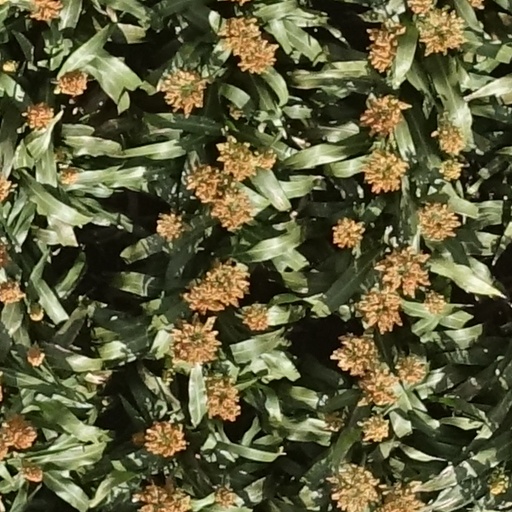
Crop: sorghum